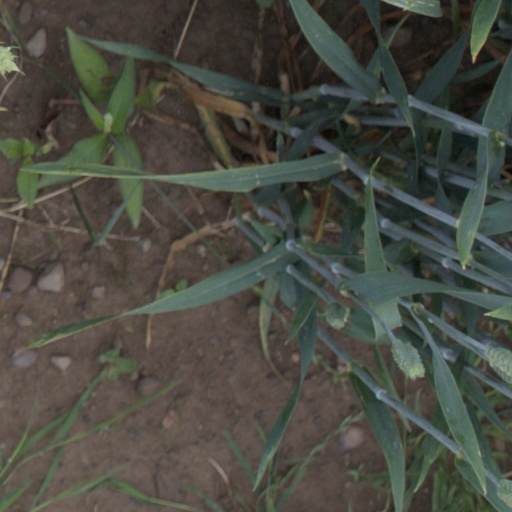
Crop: wheat